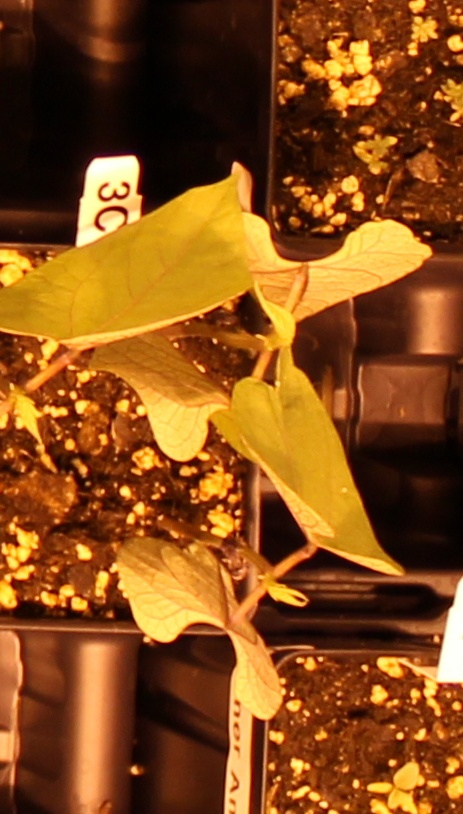
Label: Blackbean